Ratiopharm

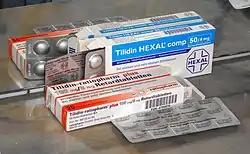

Ratiopharm is a German pharmaceutical company that is Europe's leading generics brand.